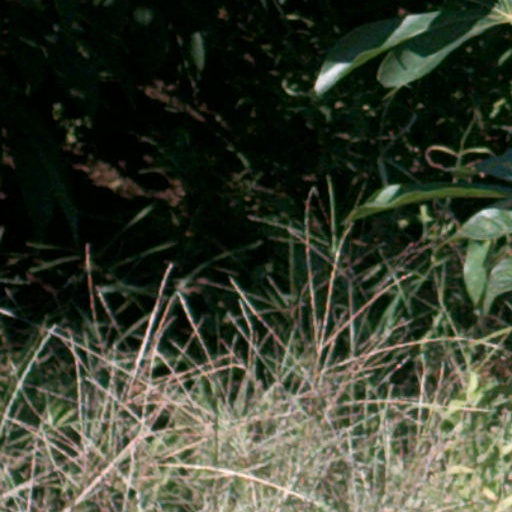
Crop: cassava